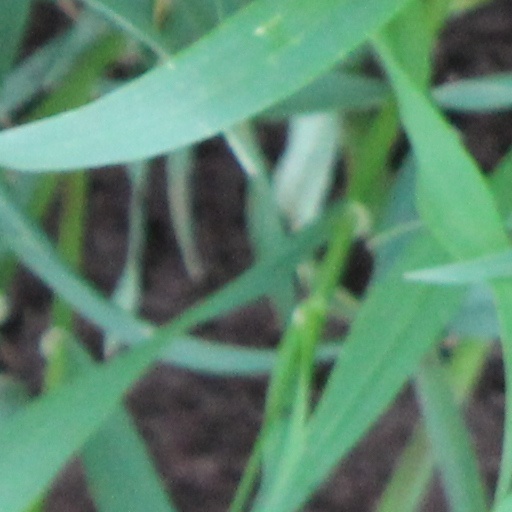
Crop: wheat